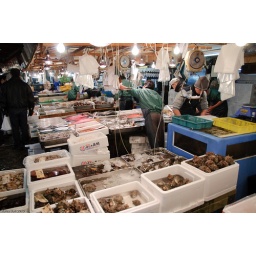
Tsukiji fish market in Tokyo.